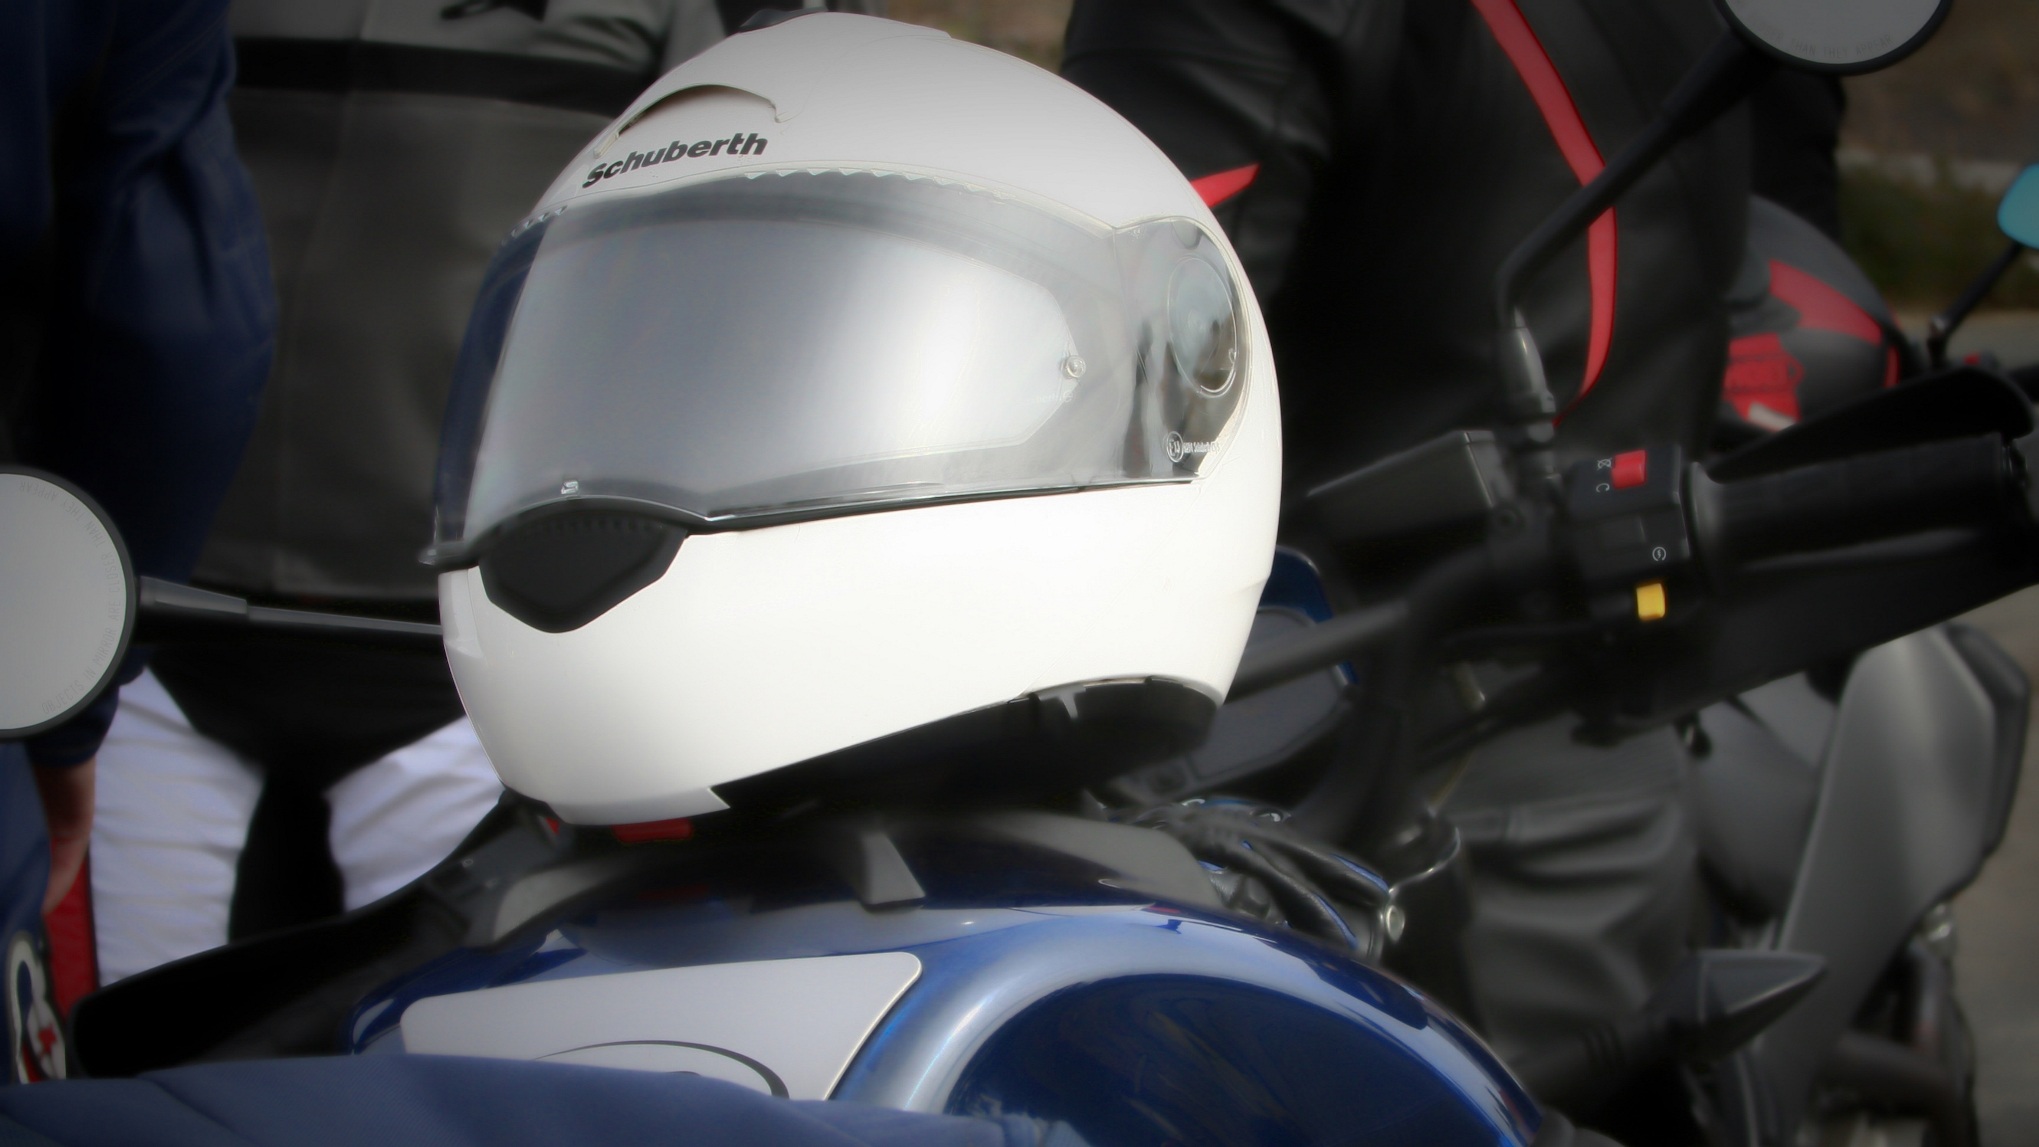
car, vehicle, motorcycle, speed, moto, helmet, motorcyclist, honda, biker, buell, motorcycling, automobile make